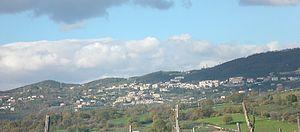
Montecorvino Pugliano est une commune italienne de la province de Salerne dans la région Campanie en Italie.